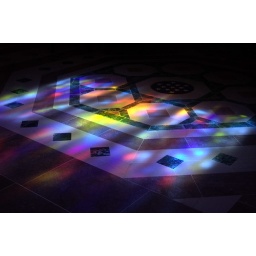
The marble floor lit by reflected light from the South West window near the Lincoln statue